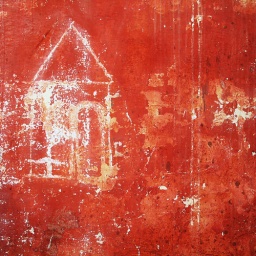
France 2004. On the French Riviera, light and color in december, the house drawn on the red wall